List of mayonnaises

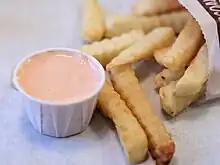
Fry sauce with fries

Mayonnaise is used as a foundation for several sauces, including some found in French cuisine.